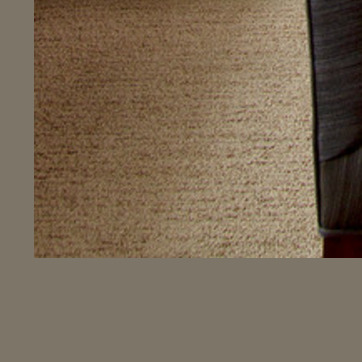
Material: carpet